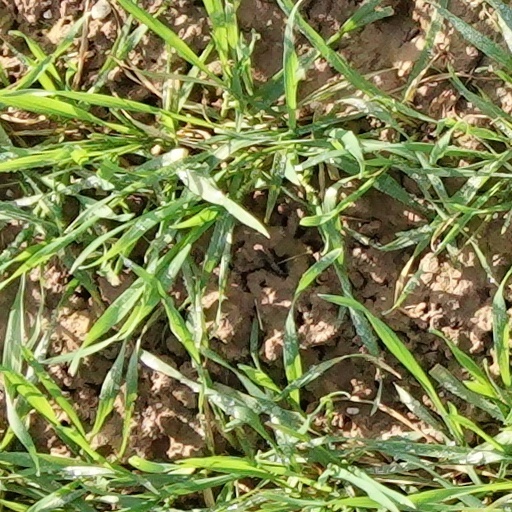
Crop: wheat